Greverud

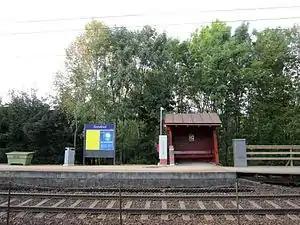
Greverud station

Greverud has a railway station along the Østfold Line, about 22 minutes by train from Oslo center. The station opened in 1939 and has railway connections to Oslo (north) and Ski (south). The area is served by bus line 81 (Vestbanen – Prinsdal – Greverud). Riksvei 152 is the main road through the area.